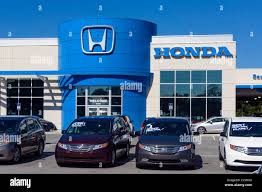
Vehicle type: Cars